44th and Parkside Ballpark

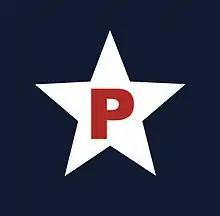
Philadelphia Stars Negro National League 1938 cap logo.

The Philadelphia Stars Negro league baseball team had been founded in 1933 by Ed Bolden and initially played their home games at Passon Field at the current site of West Philadelphia High School's Pollock Field.